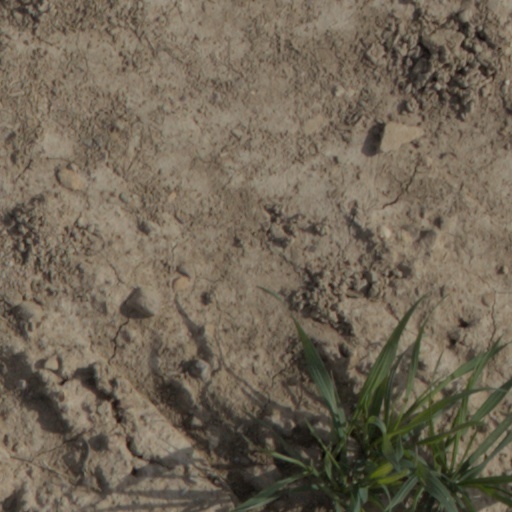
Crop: wheat